U.S. Route 41 in Michigan

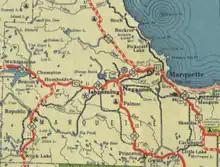
This December 1, 1937, MSHD map was the first to show the relocated US 41/M-28 near Teal Lake in Marquette County

M-35 was routed concurrently with US 41 between Negaunee and Baraga by 1953. This extra concurrency connected the two previously disconnected segments of M-35. The Portage Lake Bridge opened in 1959 at a cost of $13 million (equivalent to $ in ).